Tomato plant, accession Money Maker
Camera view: vertical (180 deg); turntable rotation: 60 degrees
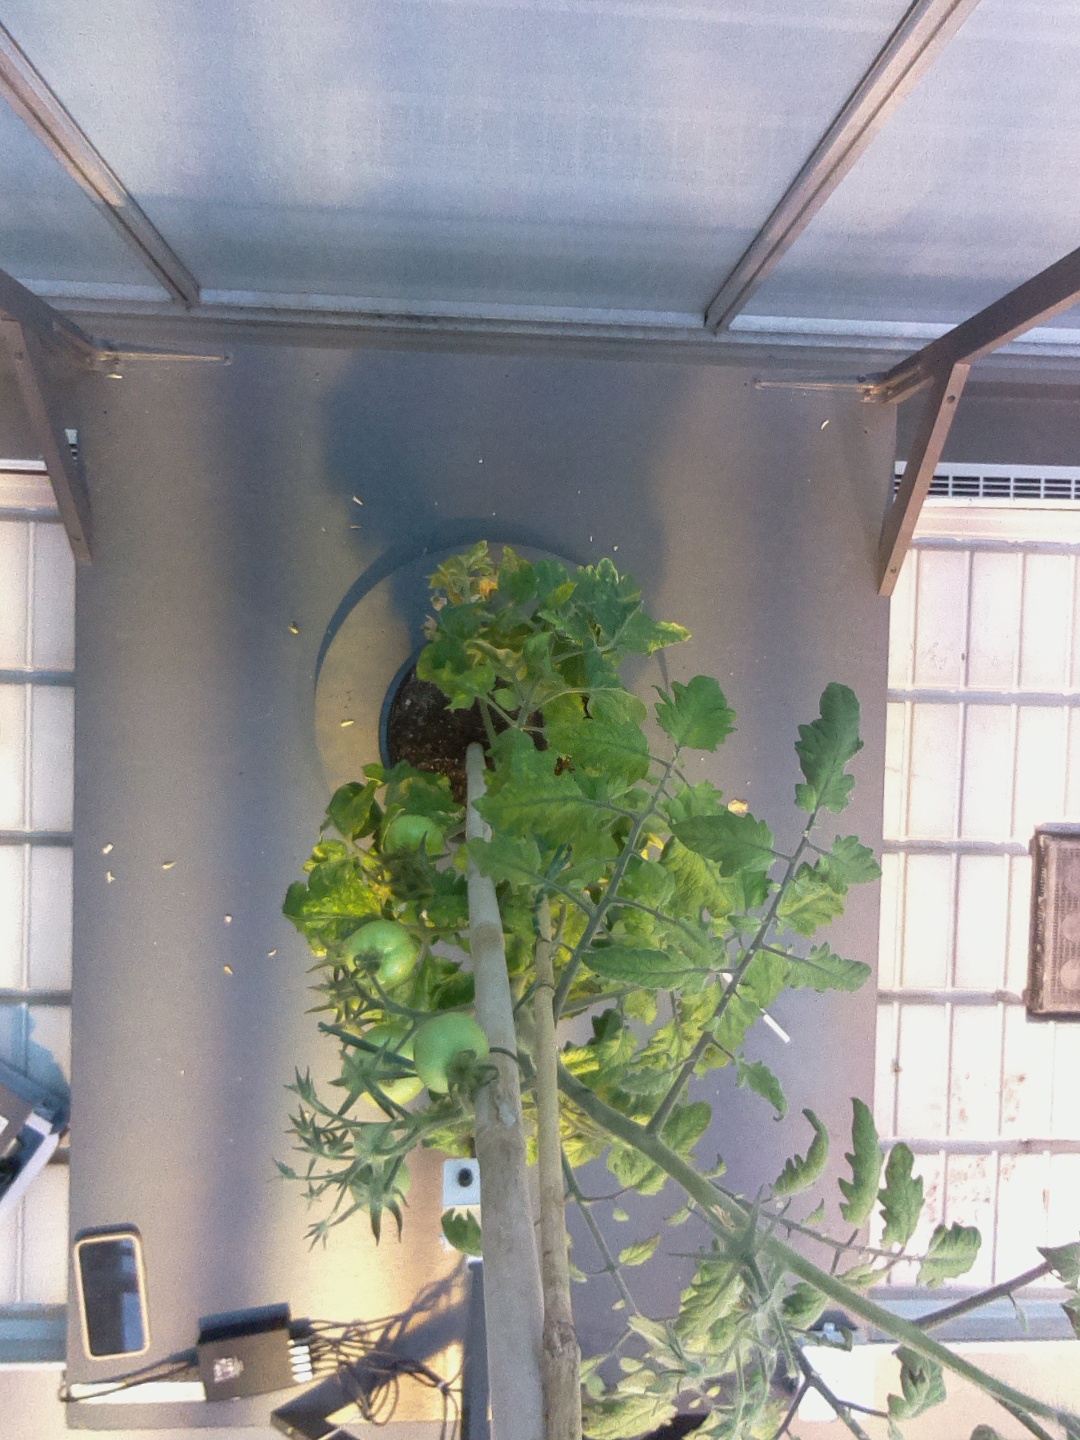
BBCH growth stage 74: 40%-50% of final fruit size